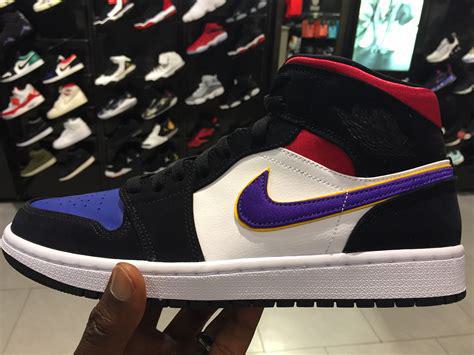
Brand: Jordan
Model: 1 Mid